List of Luke Cage characters

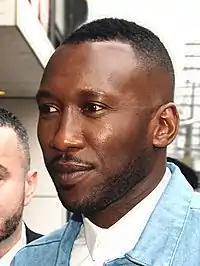
Mahershala Ali

Cornell "Cottonmouth" Stokes (portrayed by Mahershala Ali) is the owner of the Harlem's Paradise nightclub and the cousin of Mariah Dillard, who deals in illegal operations. He is later killed by an enraged Mariah who first framed Luke Cage for the murder and later shifted it to Diamondback.